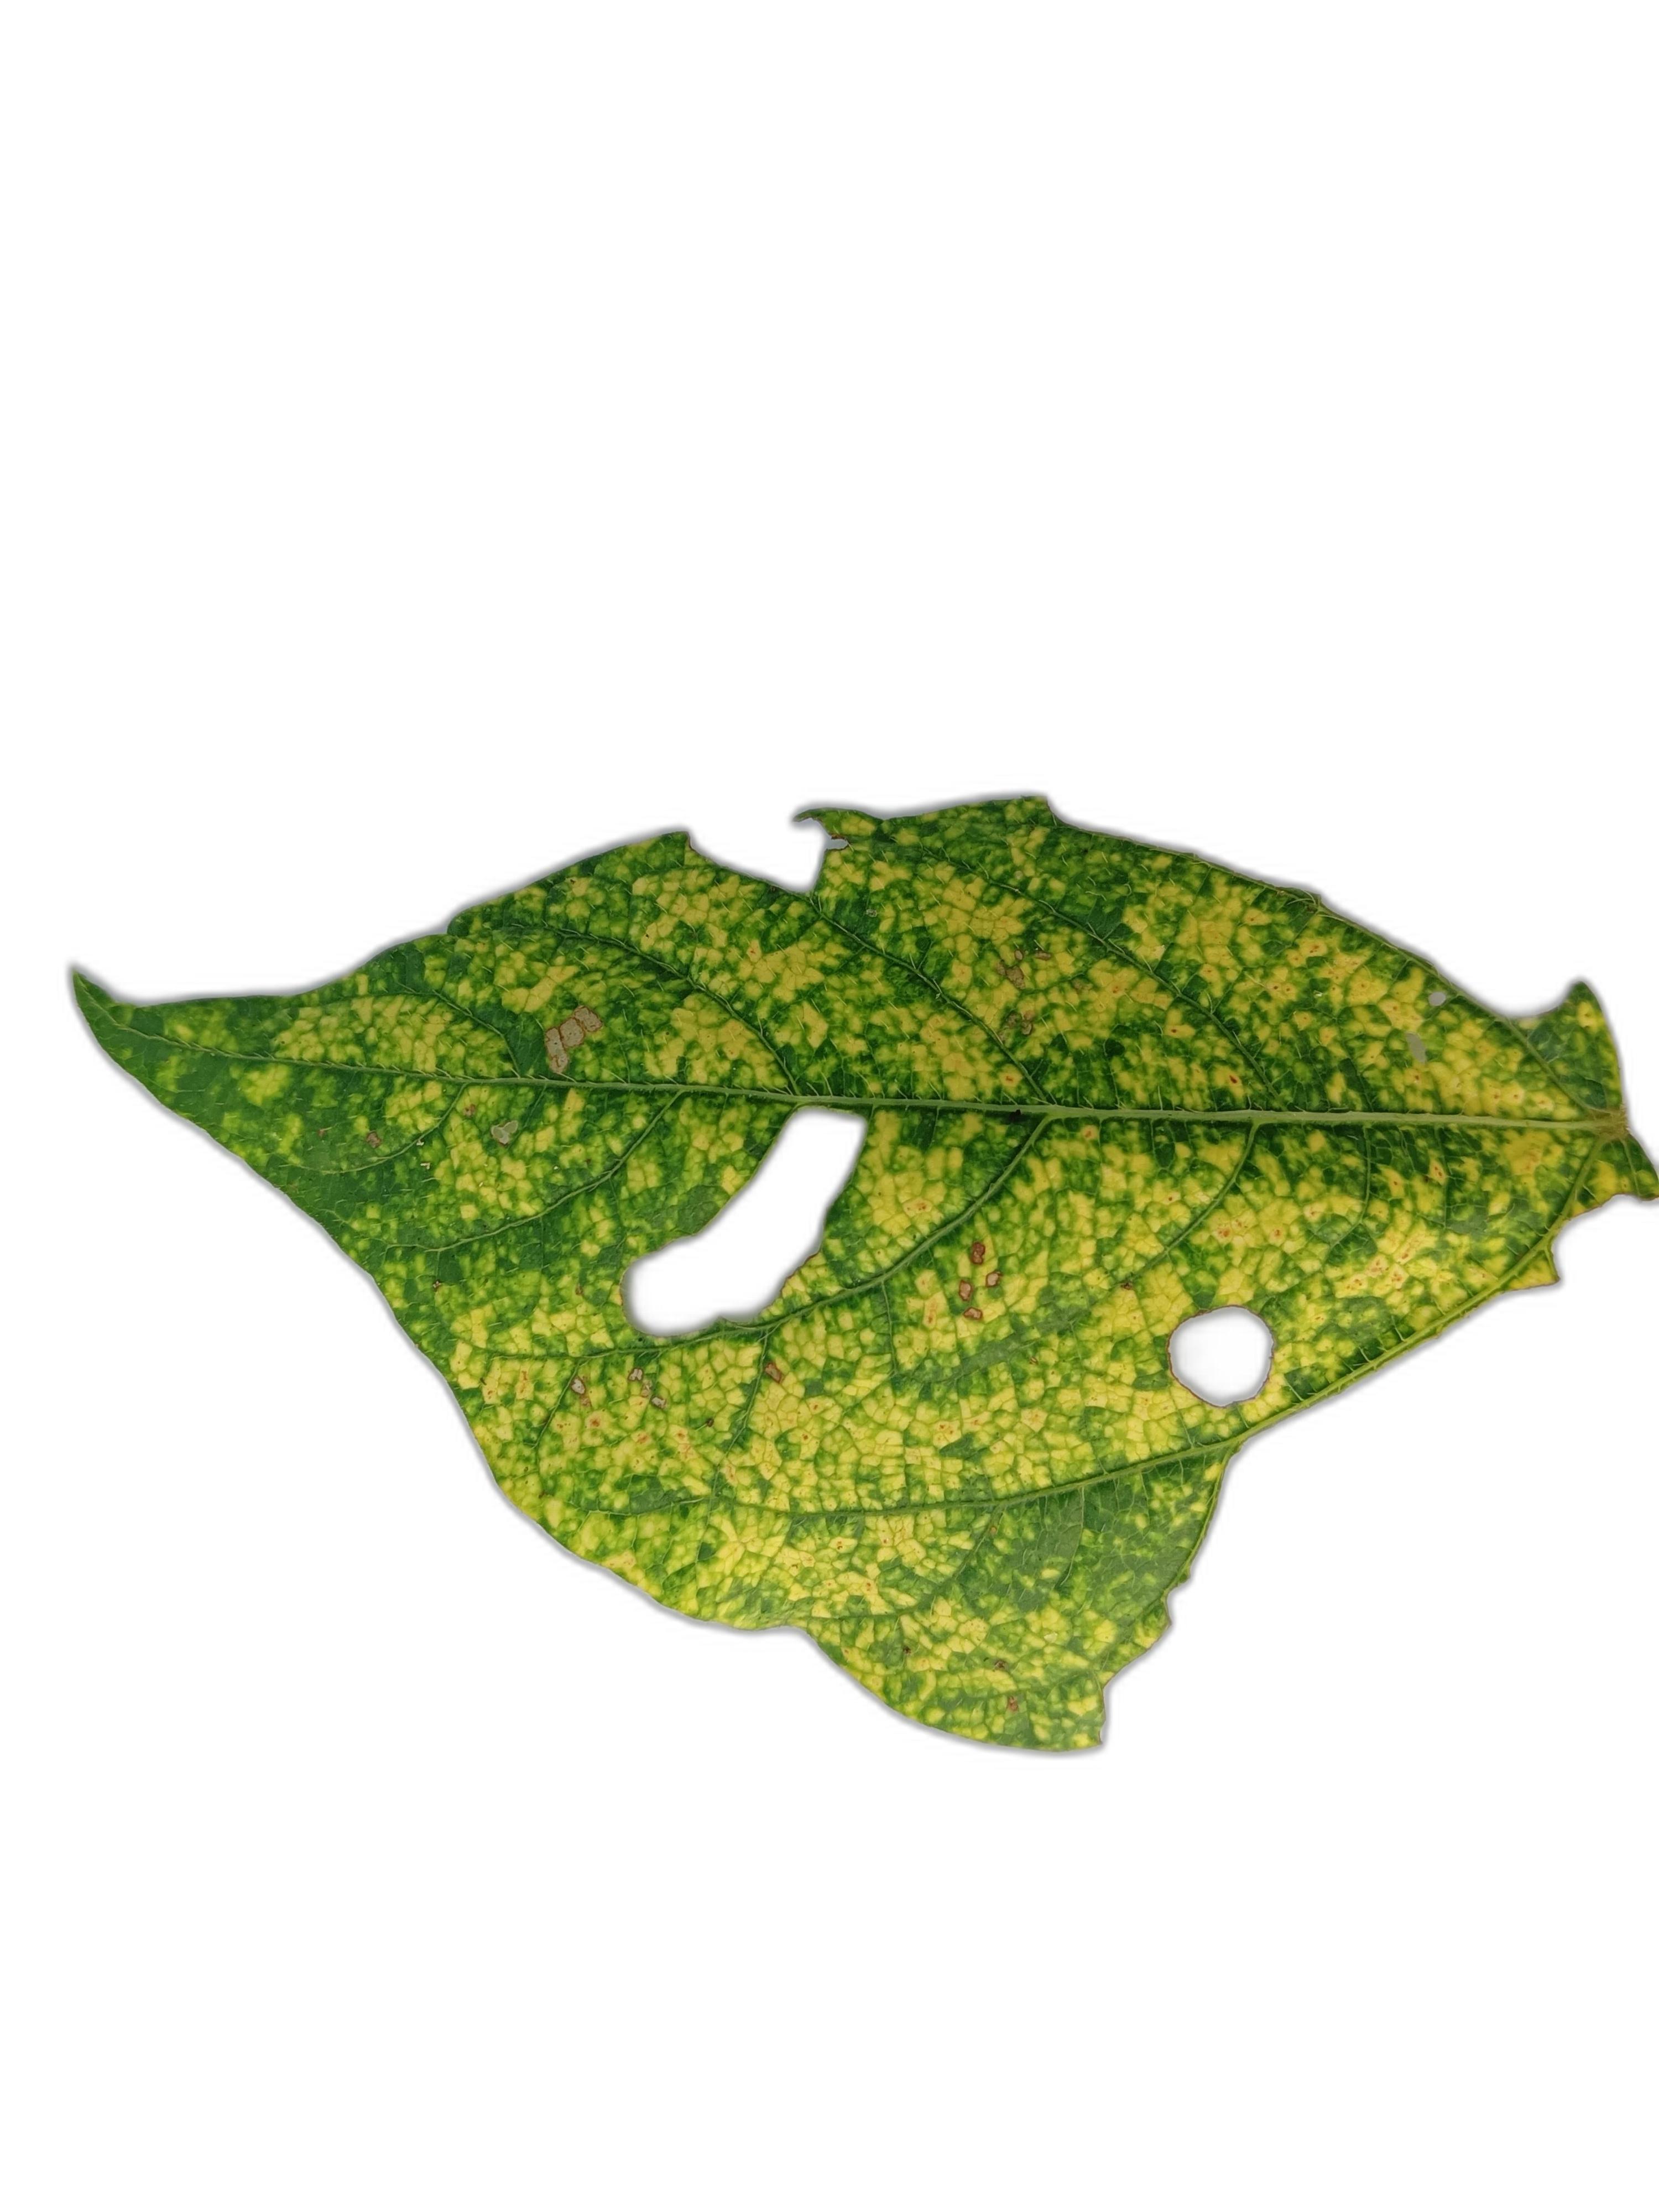
Label: Yellow Mosaic